Hinba

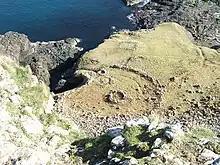
The ruins at "Sgorr nam Ban-naomha", on Canna, identified as a possible site for Columba's monastery on Hinba.

Nonetheless, a strong case has been made for Canna based in part on the relative abundance of early Christian artefacts found on the island. O'Neil also argues that the oft-quoted passage from Admonán's "Life":